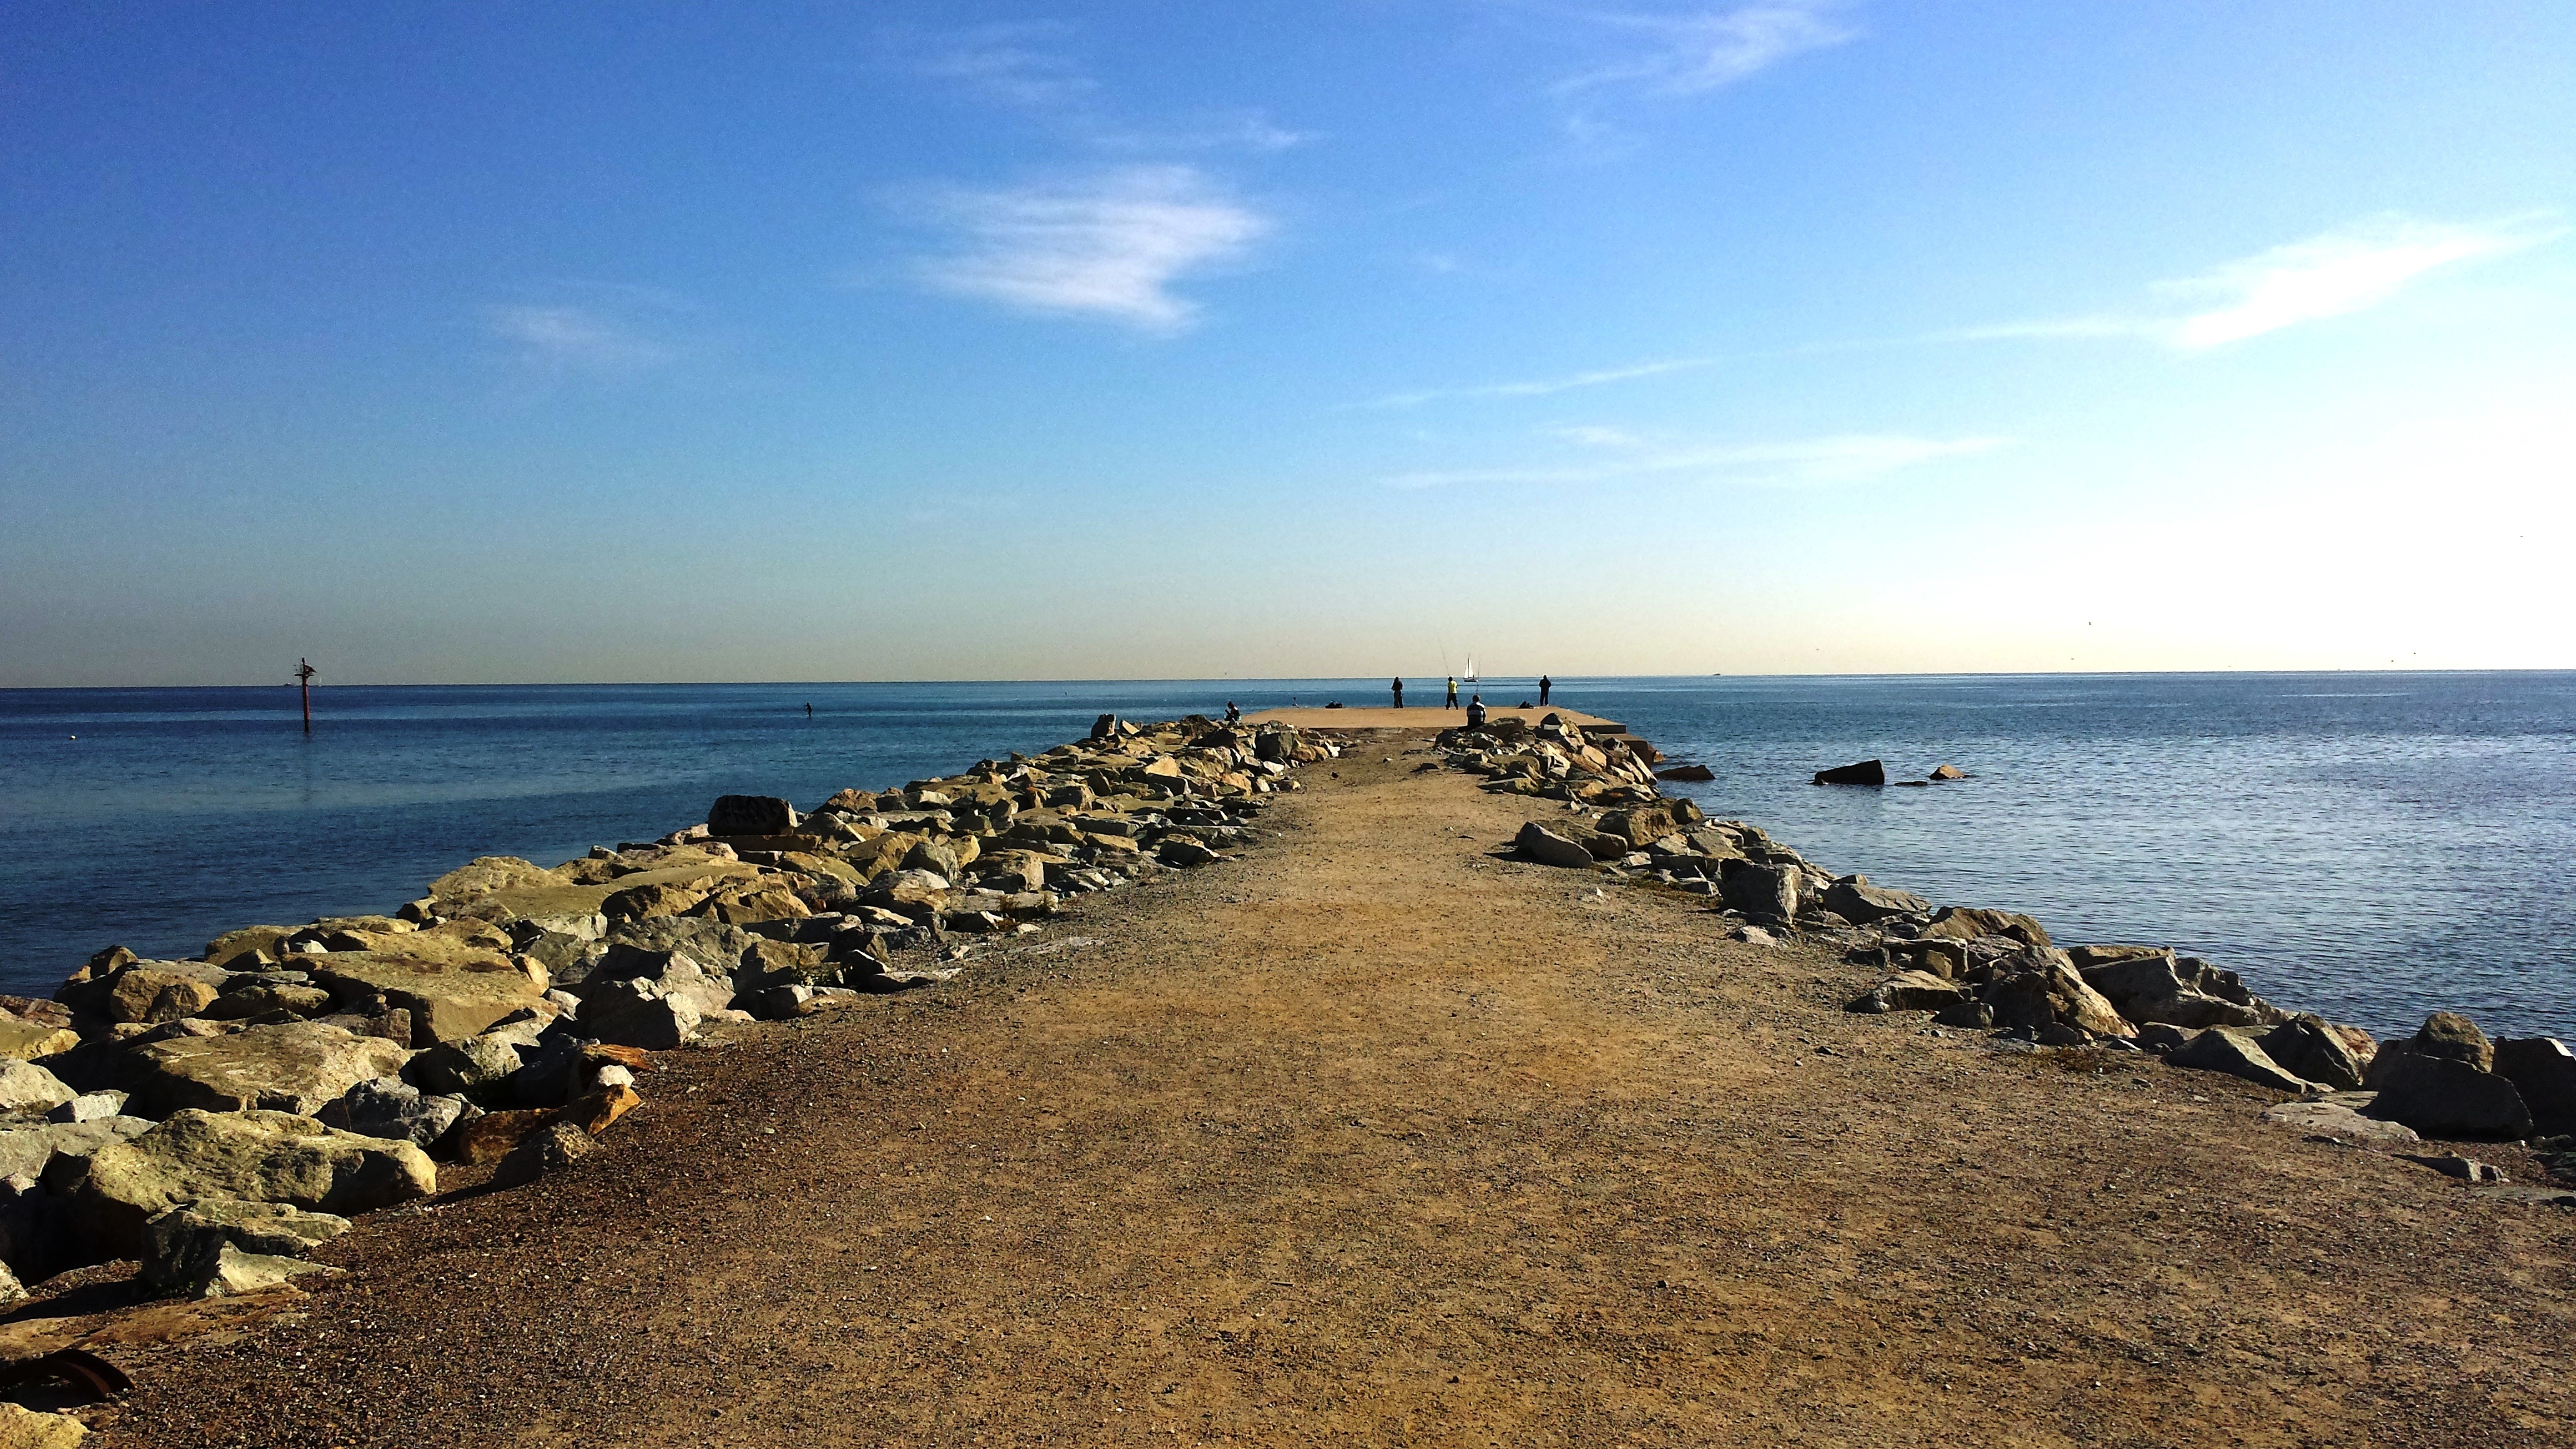
beach, sea, coast, nature, sand, rock, ocean, horizon, sunrise, sunset, shore, wave, vacation, dusk, cove, seascape, bay, terrain, barcelona, body of water, spain, breakwater, cape, wind wave